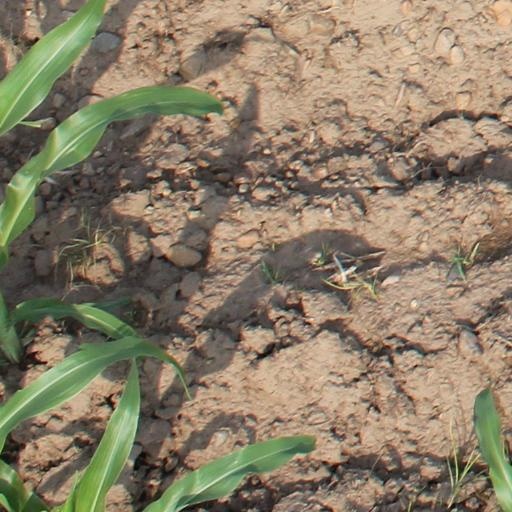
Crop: maize; corn